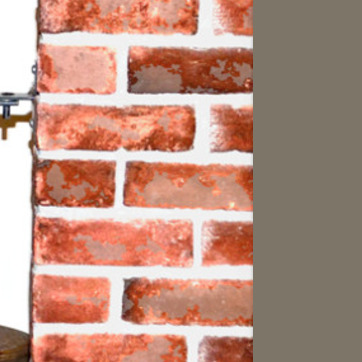
Material: brick